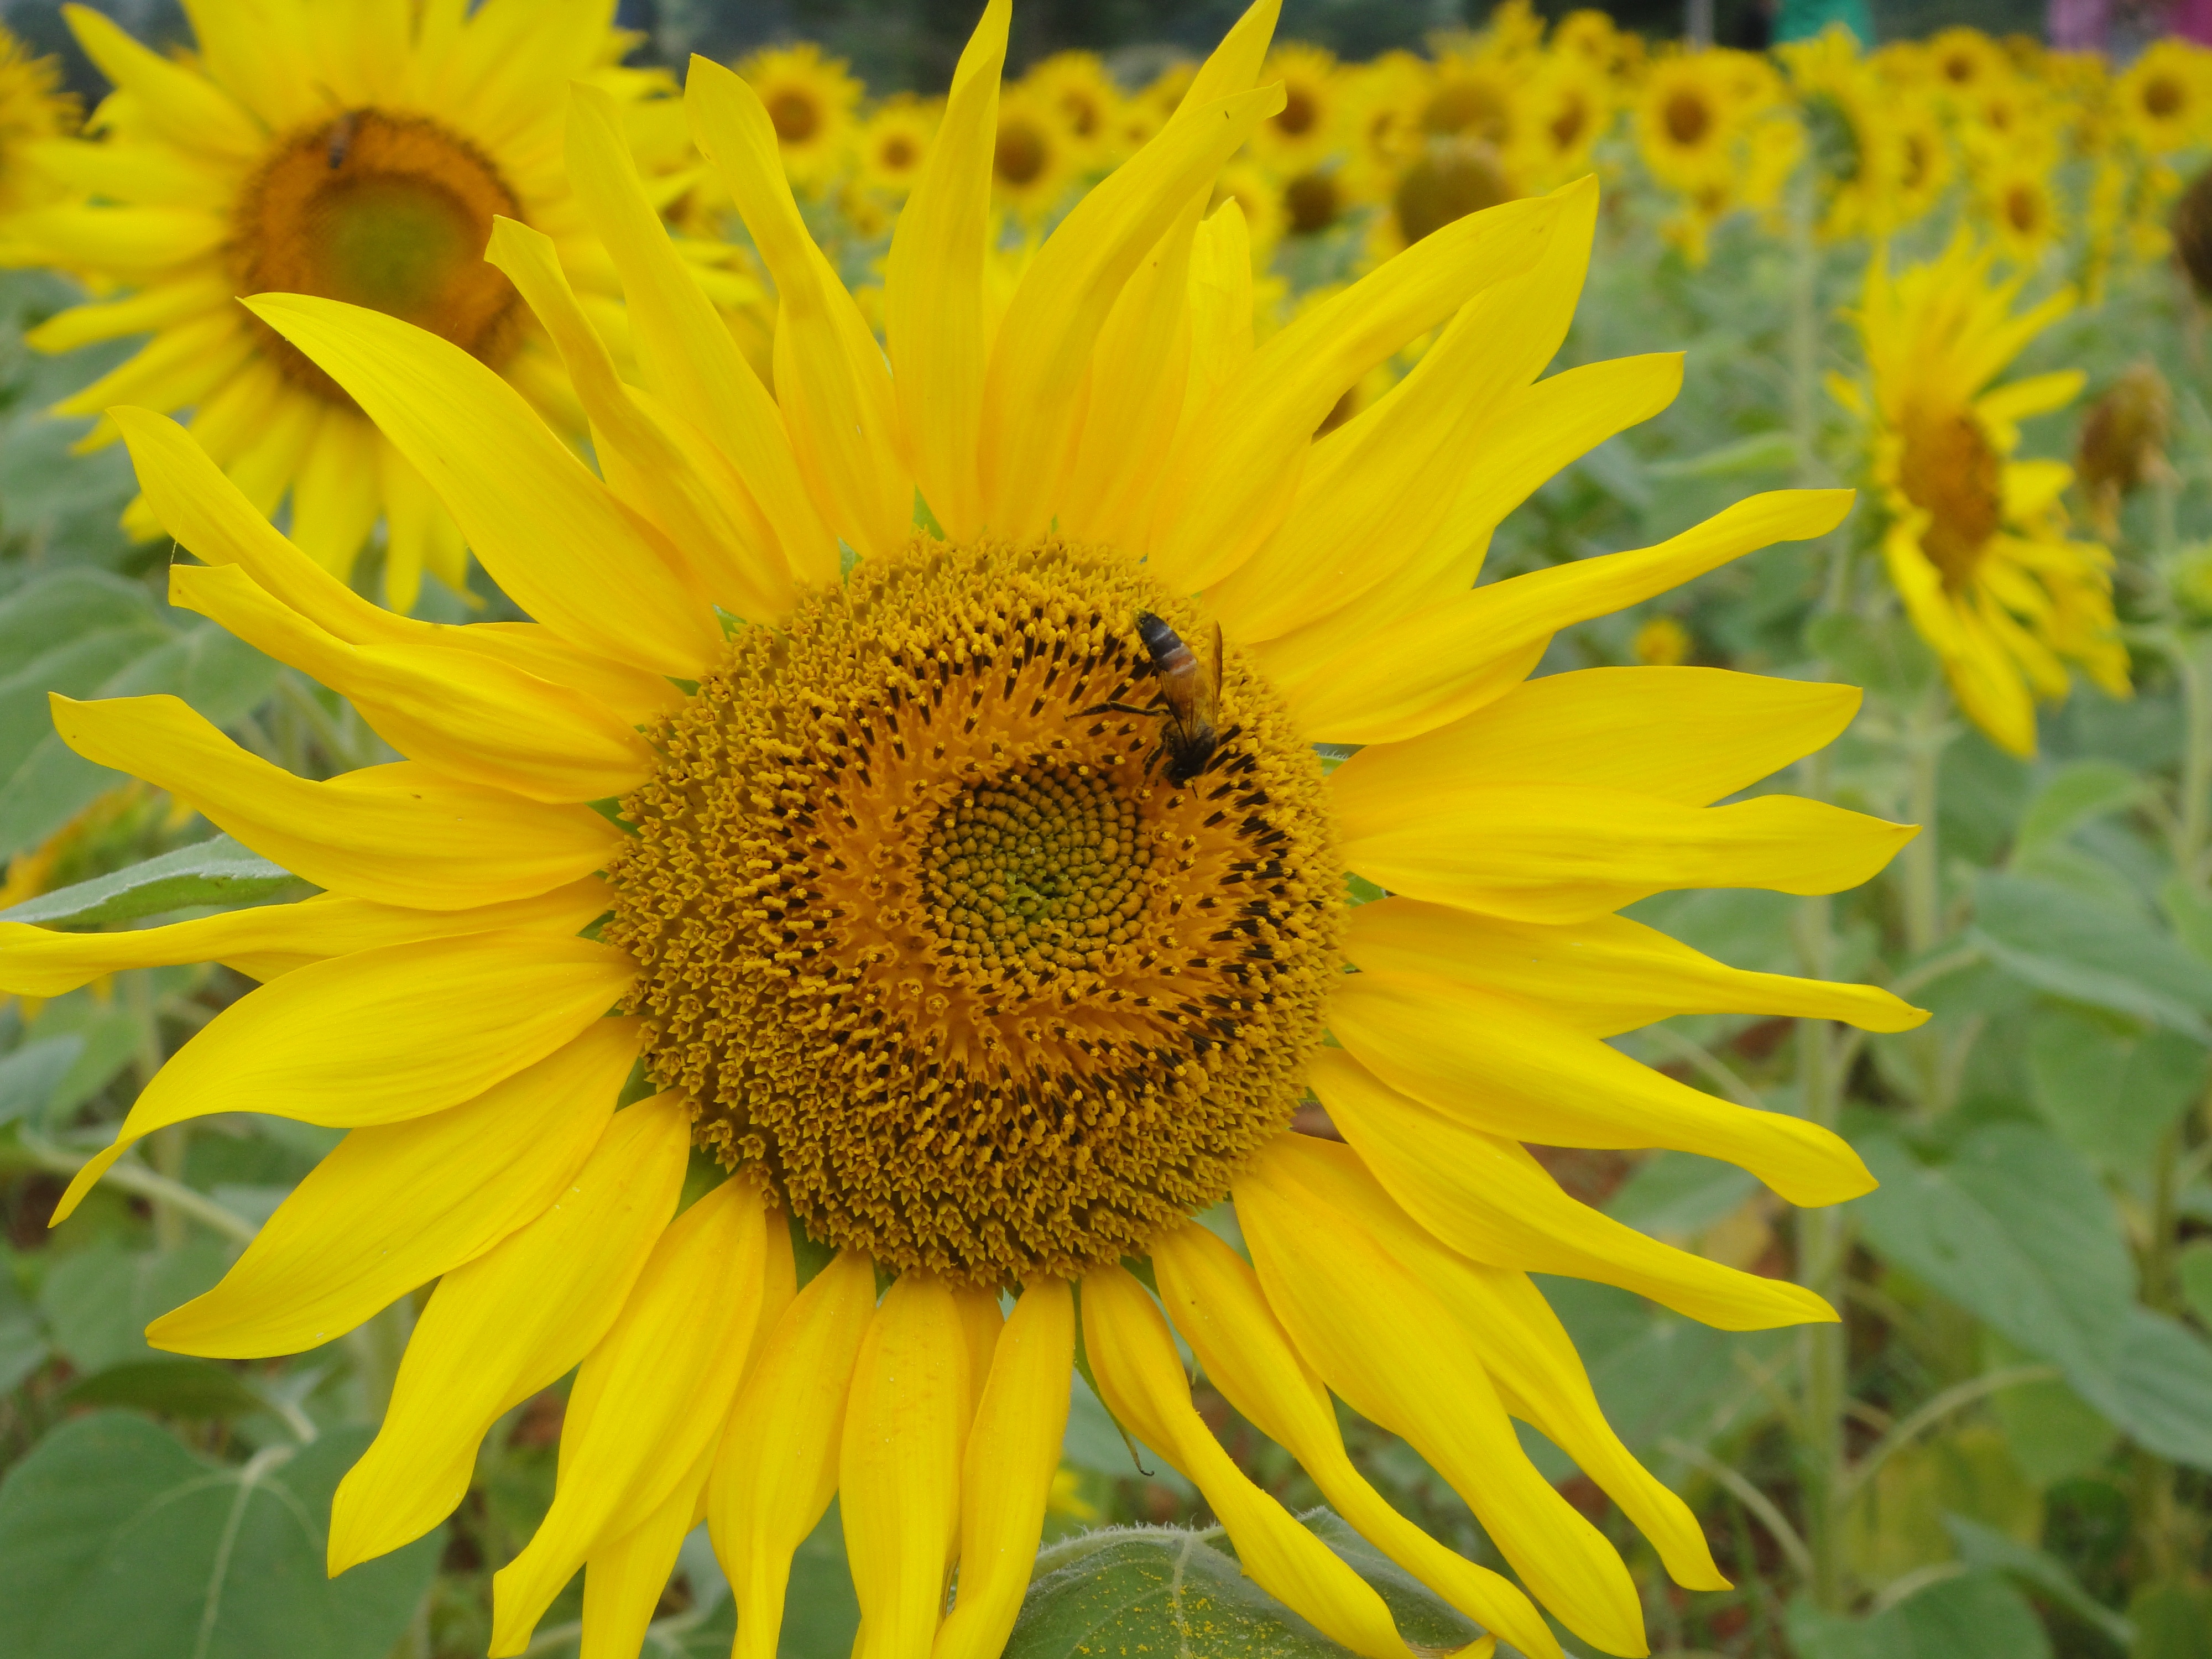
plant, field, flower, botany, yellow, garden, flora, sunflower, sun flower, icon, vegetarian food, macro photography, flowering plant, daisy family, sunflower seed, annual plant, land plant